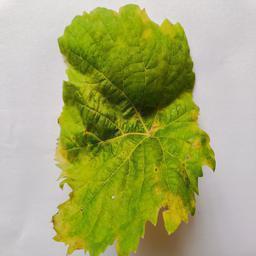
Label: Downy Mildew